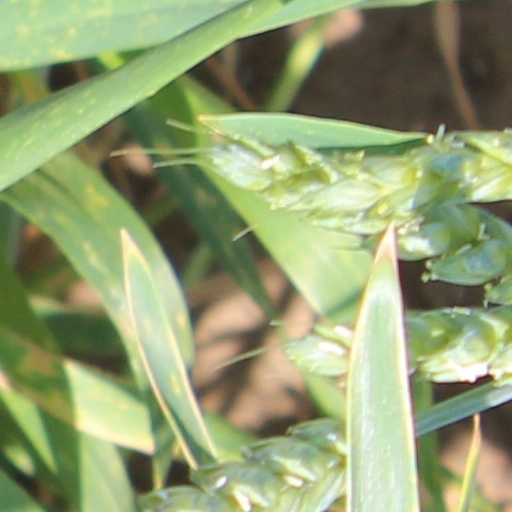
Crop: wheat